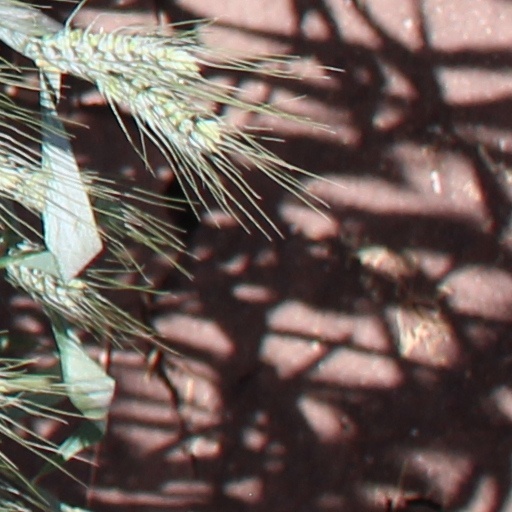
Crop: wheat